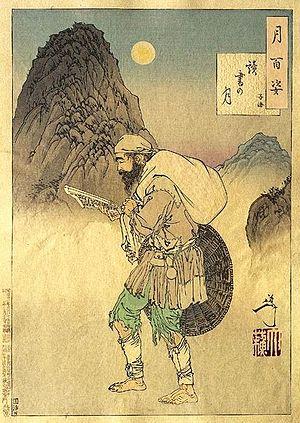
Zilu, un élève de Confucius étudiant sous la lune
Zilu ou Zhong You est un des premiers disciple de Confucius et fut celui qui le suivit le plus longtemps.